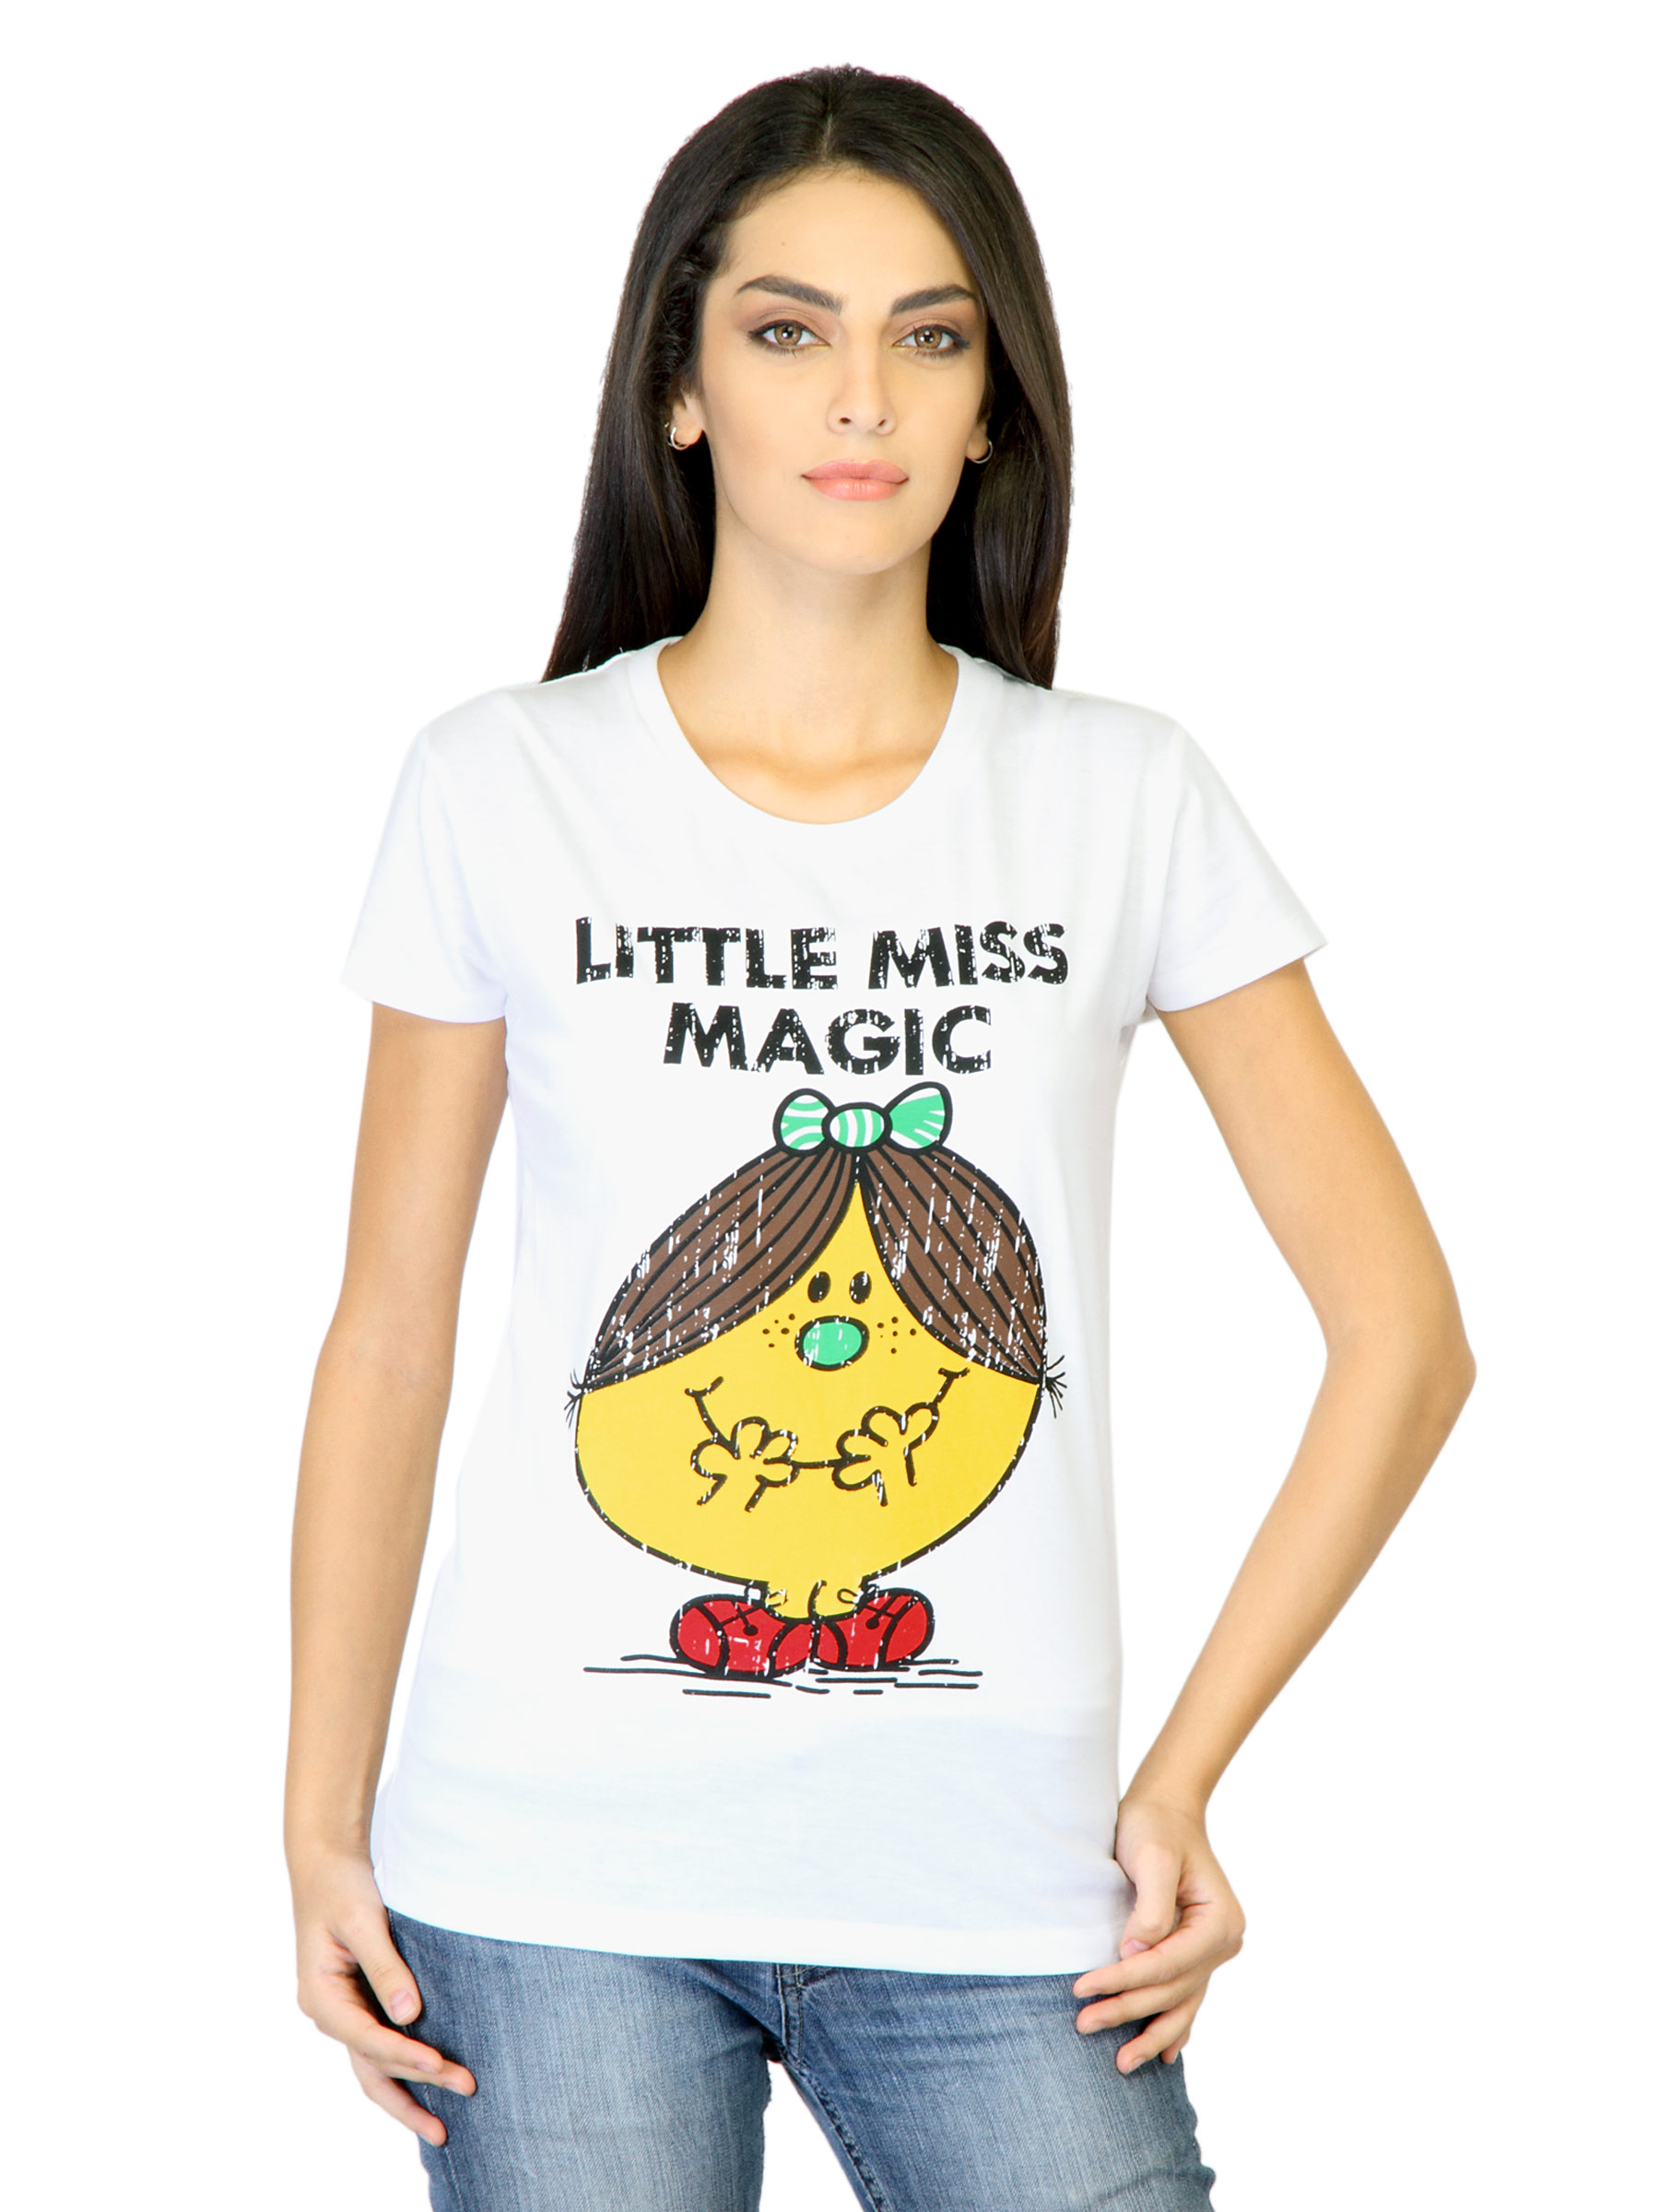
Little Miss Women White Printed T-shirt
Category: Apparel / Topwear / Tshirts
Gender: Women
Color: White
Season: Fall 2011
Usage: Casual